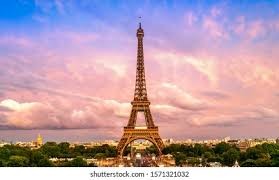
Landmark: Eiffel Tower